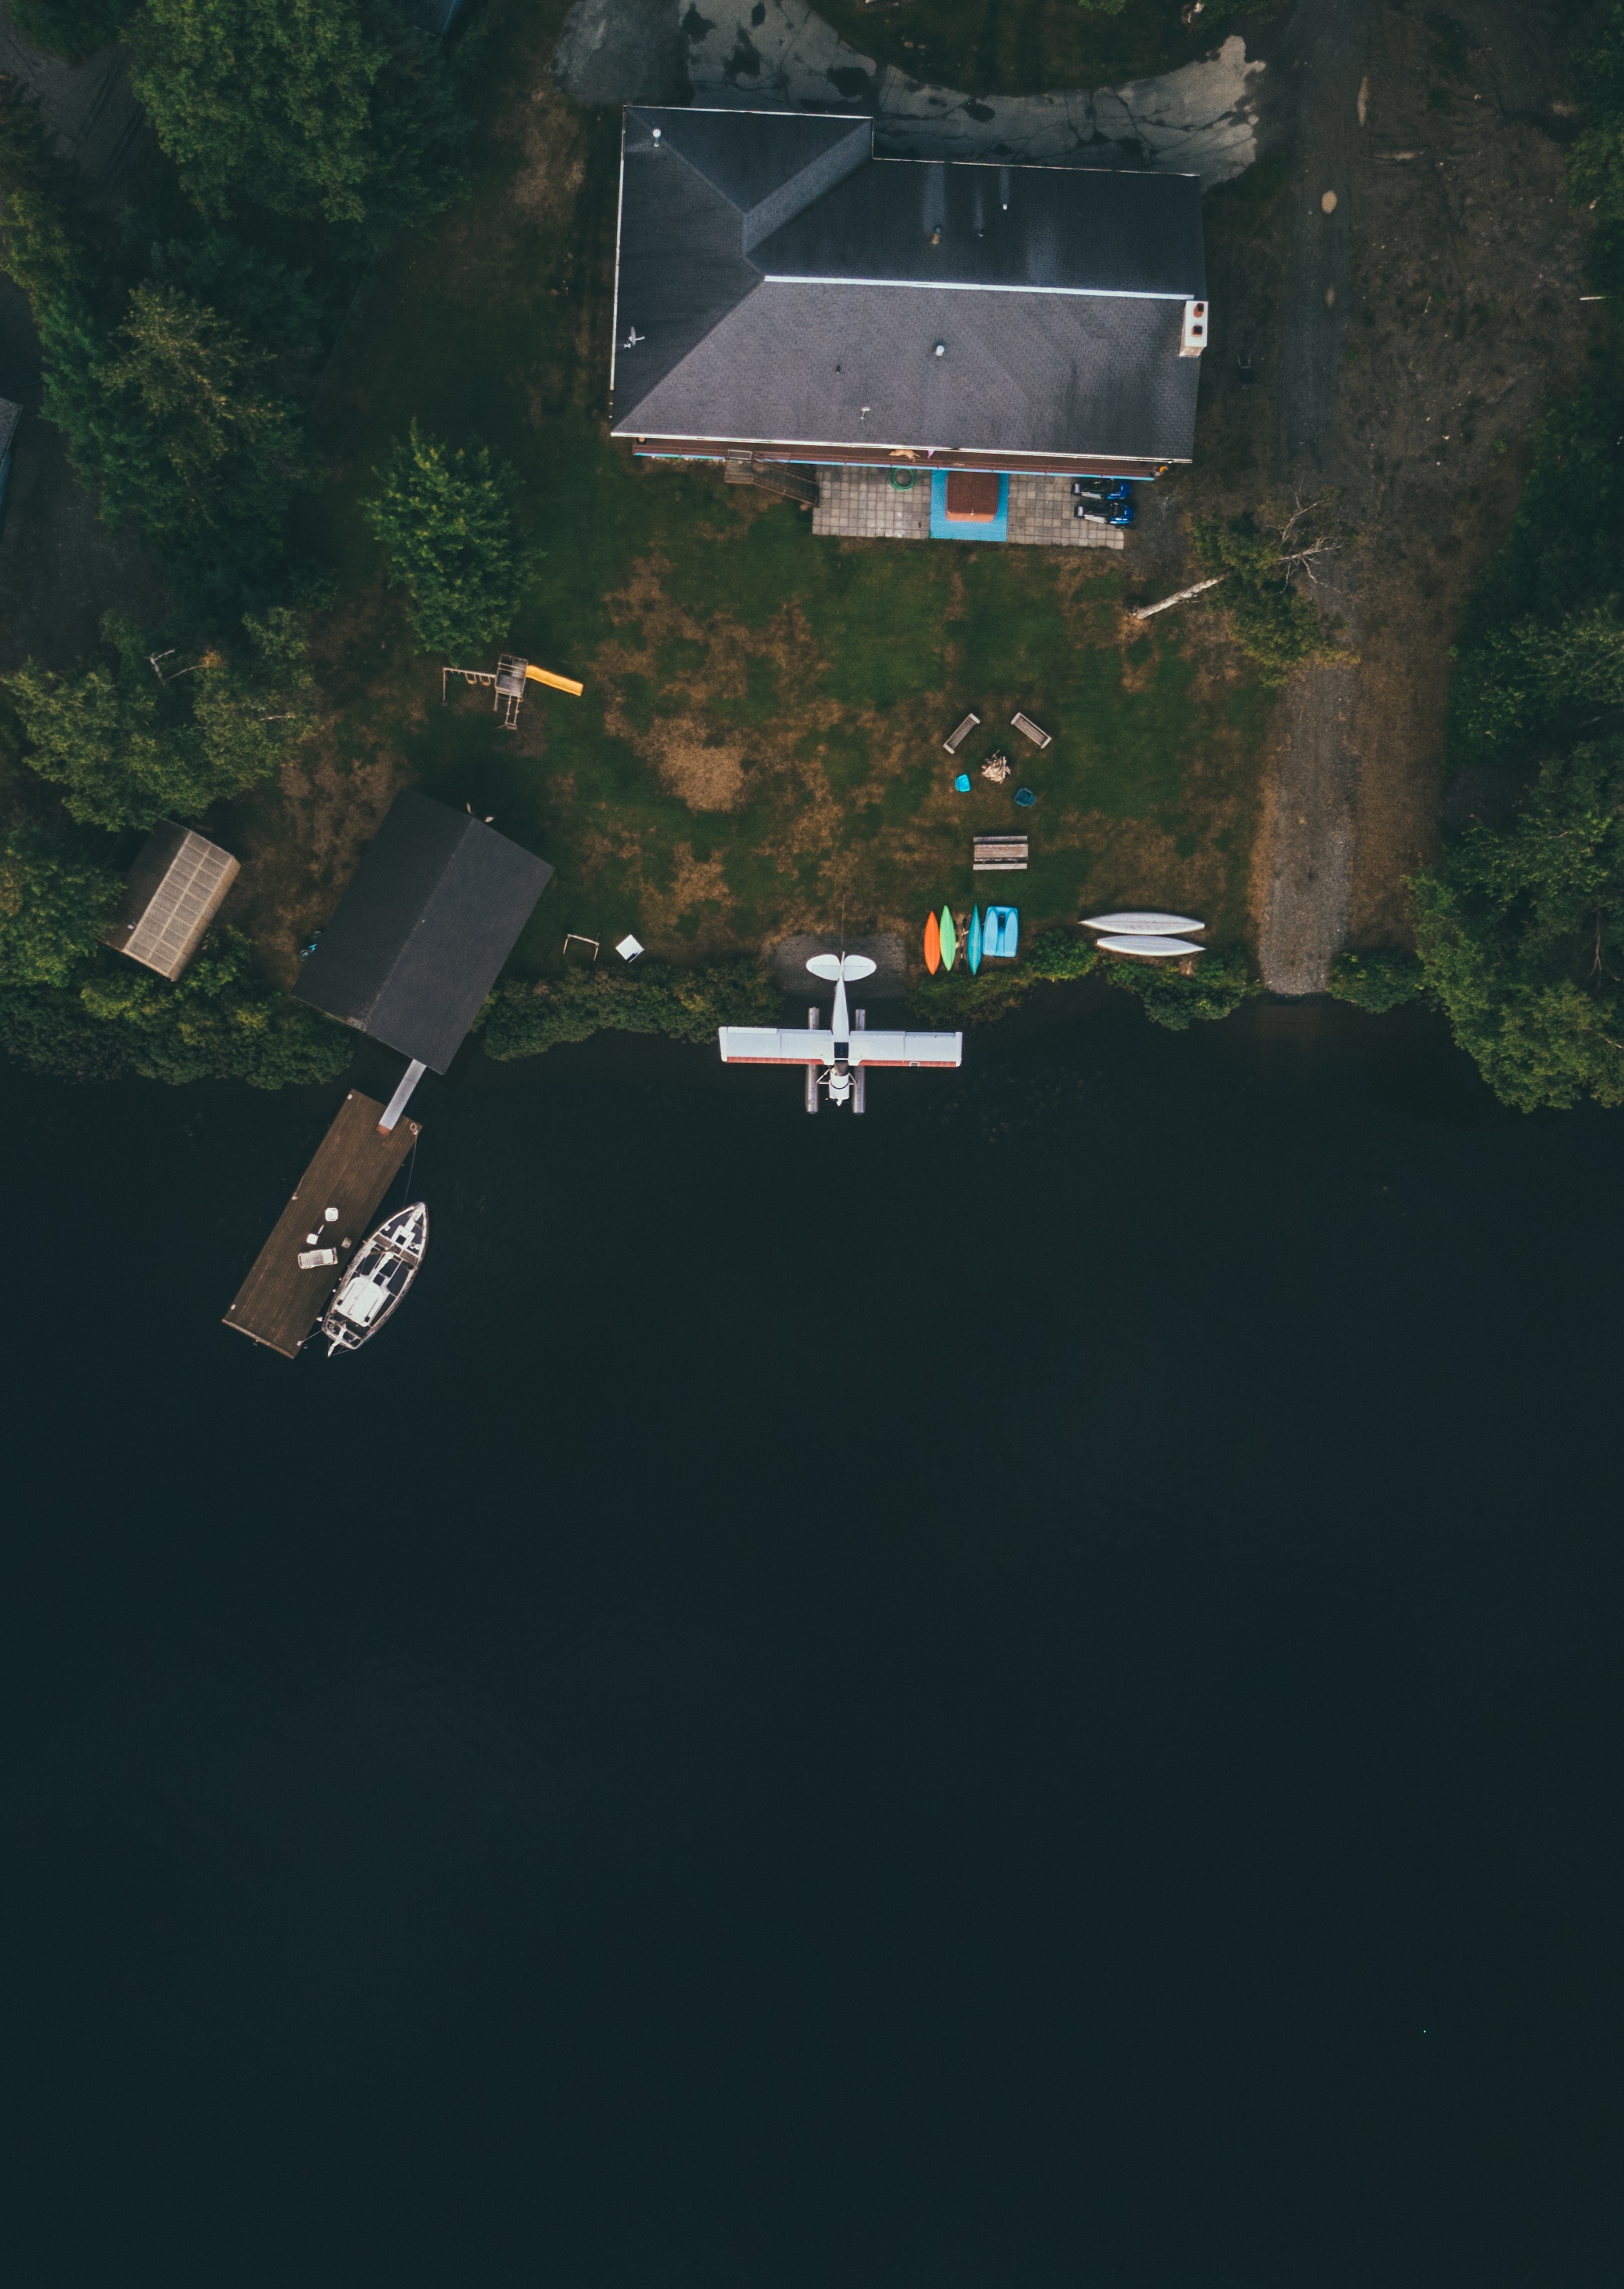
landscape, water, sky, night, atmosphere, reflection, space, darkness, midnight, screenshot, phenomenon, aerial photography, biome, atmosphere of earth